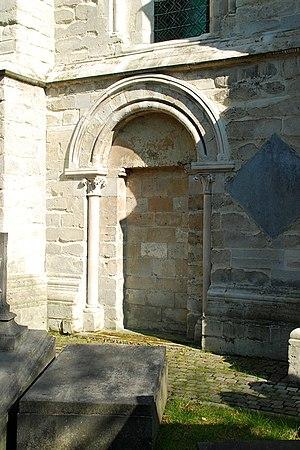
Belgique - Bruxelles - Ancienne église Notre-Dame de Laeken (gothique 13e siècle)
L'ancienne église Notre-Dame, située à Laeken, ancienne commune intégrée à la ville de Bruxelles en Belgique, est une église de style gothique dont il ne subsiste que le chœur.